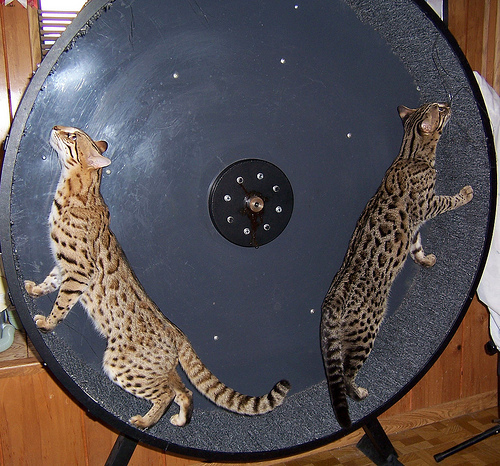
Animal: cat
Breed: Bengal